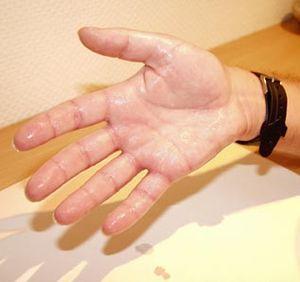
L'hyperhidrose est le terme médical désignant une sudation excessive. Touchant 1 à 3 % de la population, il en existe deux types : l'hyperhidrose primaire et l'hyperhidrose secondaire.